Rumble Strip

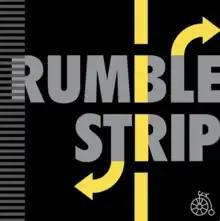

Rumble Strip is a Vermont focused Society and Culture podcast, created by Erica Heilman, featuring uncommon conversations with everyday people. The show covers true life portraits of "road-crew workers, defense attorneys, farmers, Vermont’s mental-health-care system, taxidermists" and numerous rural subjects.